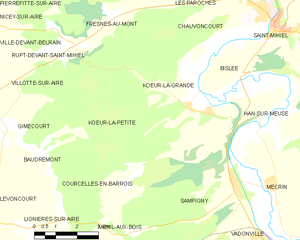
Kœur-la-Petite est une commune française située dans le département de la Meuse, en région Grand Est.